The Mammoth Book of Classic Science Fiction

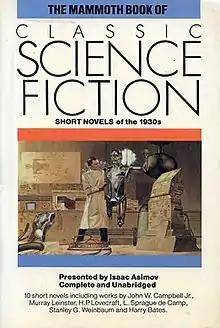
Cover of first edition

The Mammoth Book of Classic Science Fiction: Short Novels of the 1930s is a themed anthology of science fiction short works edited by Isaac Asimov, Martin H. Greenberg, and Charles G. Waugh, the first in a series of six samplers of the field from the 1930s through the 1980s. It was first published as a trade paperback by Robinson in June 1988. The first American edition was issued in trade paperback by Carroll & Graf in July of the same year. A hardcover edition was issued under the variant title Great Tales of Classic Science Fiction by Galahad Books in May 1990.